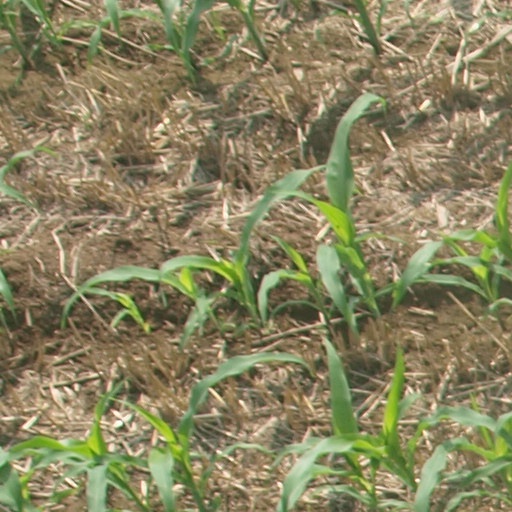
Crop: maize; corn